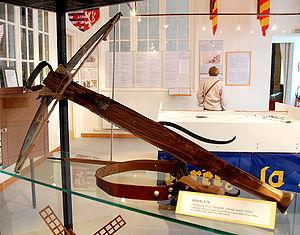
Crécy-en-Ponthieu est une commune française située dans le département de la Somme, en région Hauts-de-France.